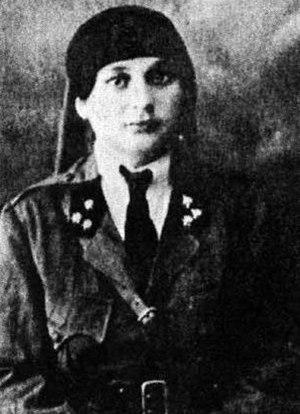
Culottées est une série de bande dessinée de Pénélope Bagieu en deux tomes, publiés en 2016 et 2017. Son titre complet est Culottées — Des femmes qui ne font que ce qu'elles veulent.
Naziq al-Abid, née en 1887 ou 1898 à Damas et morte en 1959 à Beyrouth, est une militante nationaliste et féministe syrienne, engagée pour l'indépendance nationale et les droits des femmes.